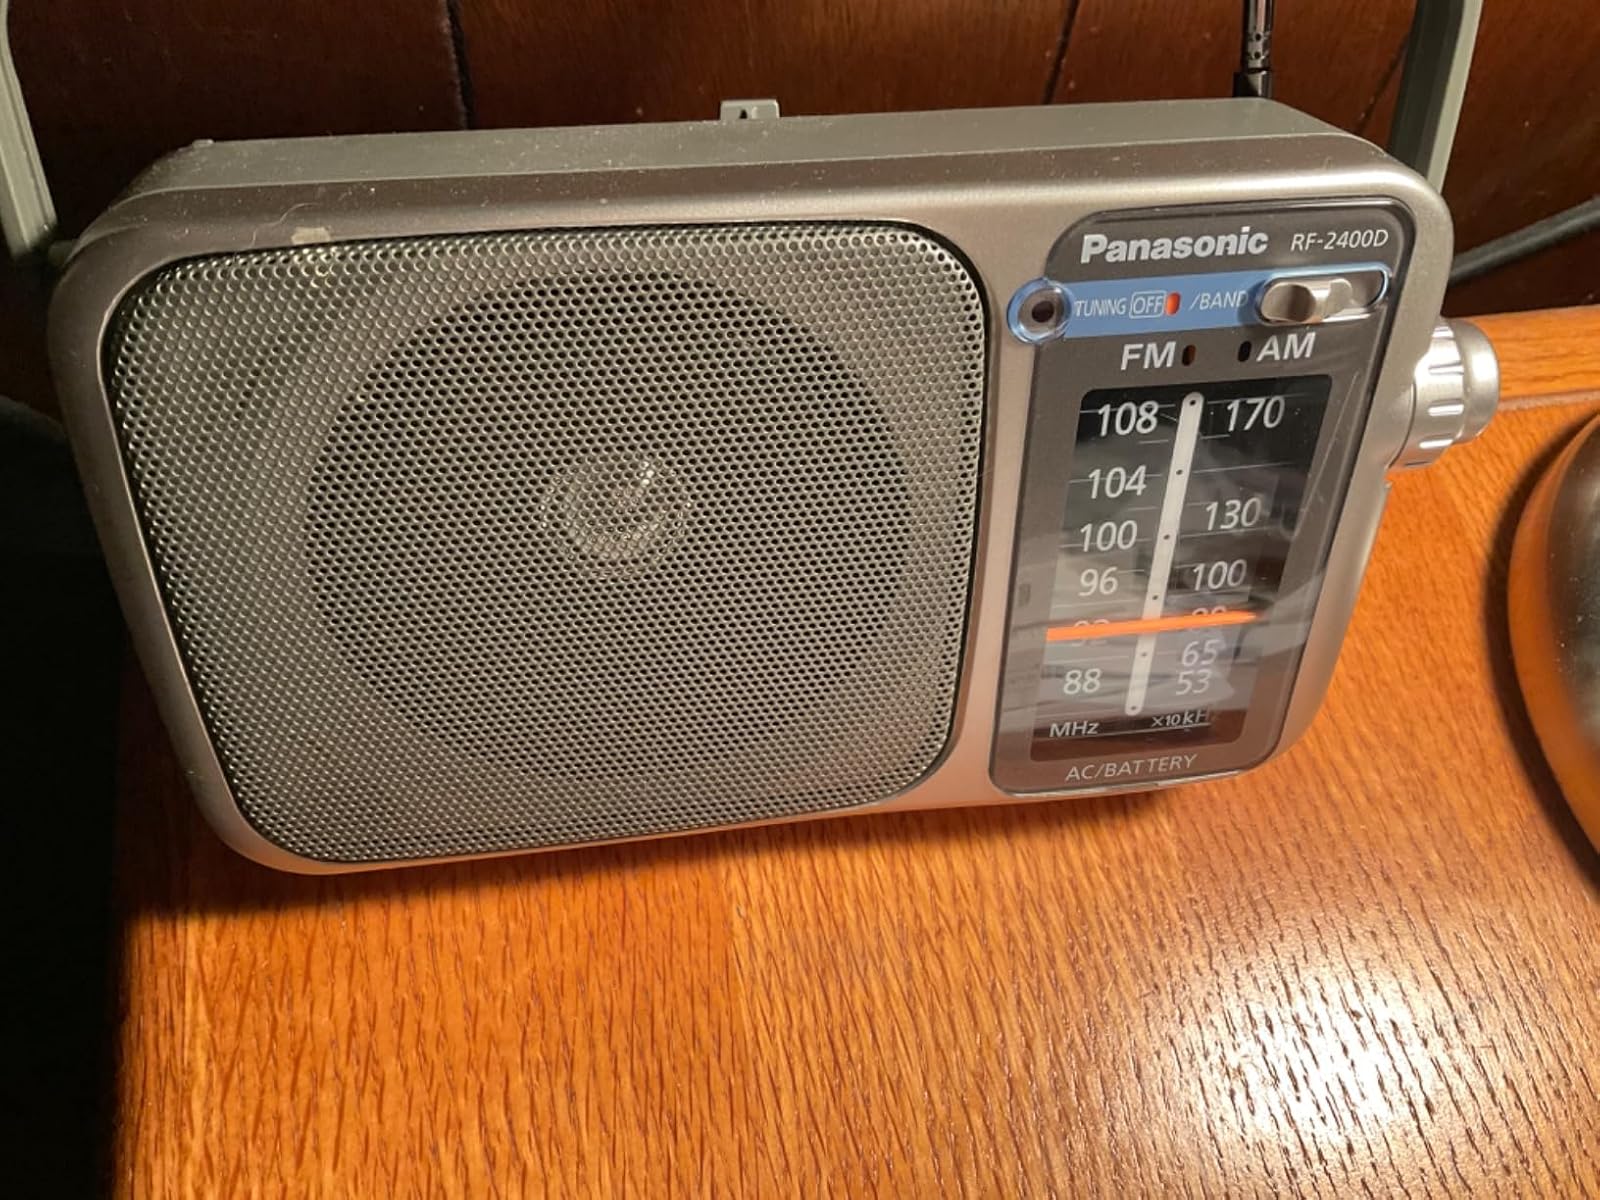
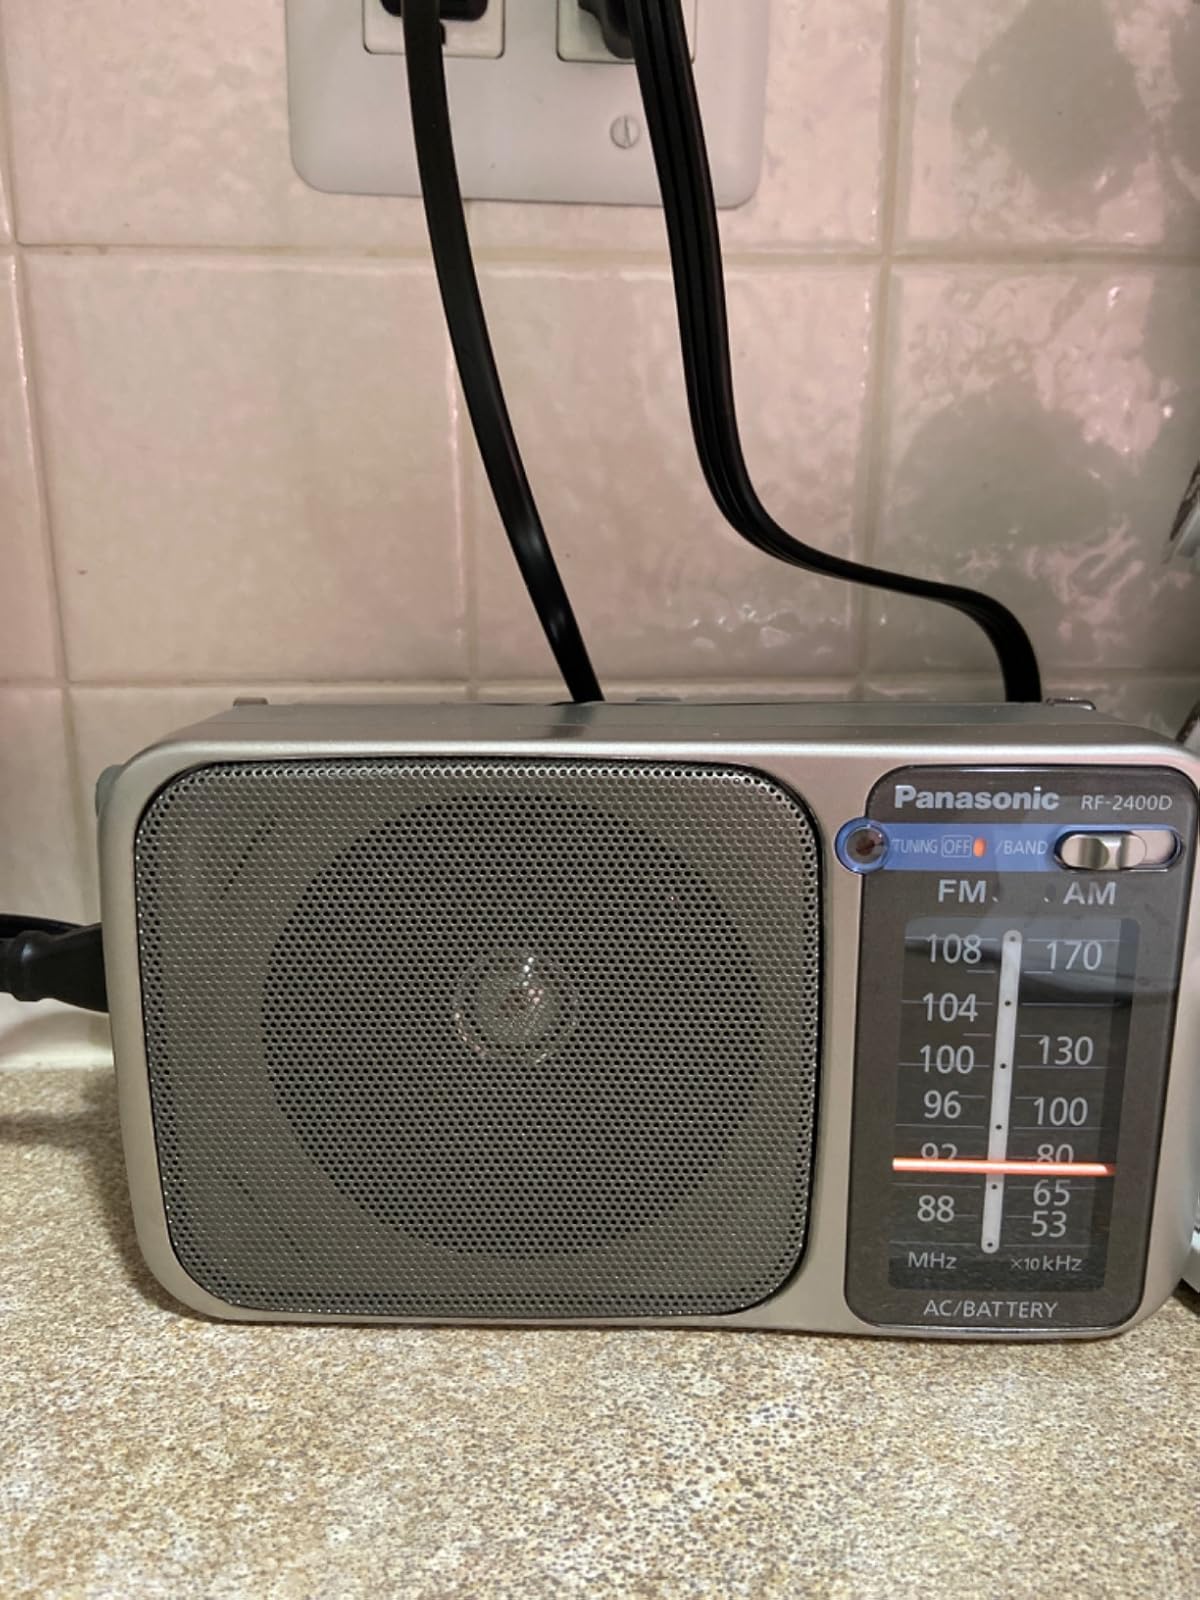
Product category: radio
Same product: yes